People's Liberation Army

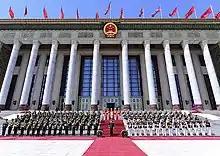
The Central Military Band of the People's Liberation Army of China at the Great Hall of the People. The band is a common performer of the military anthem of the PLA at ceremonial protocol events.

The 403,000 strong People's Liberation Army Air Force (PLAAF) was organized into five Theatre Command Air Forces (TCAF) and 24 air divisions. , the system has been changed into 11 Corps Deputy-grade "Bases" controlling air brigades. Divisions have been mostly converted to brigades, although some (specifically the Bomber divisions, and some of the special mission units) remain operational as divisions. The largest operational units within the Aviation Corps is the air division, which has 2 to 3 aviation regiments, each with 20 to 36 aircraft. An Air Brigade has from 24 to 50 aircraft.